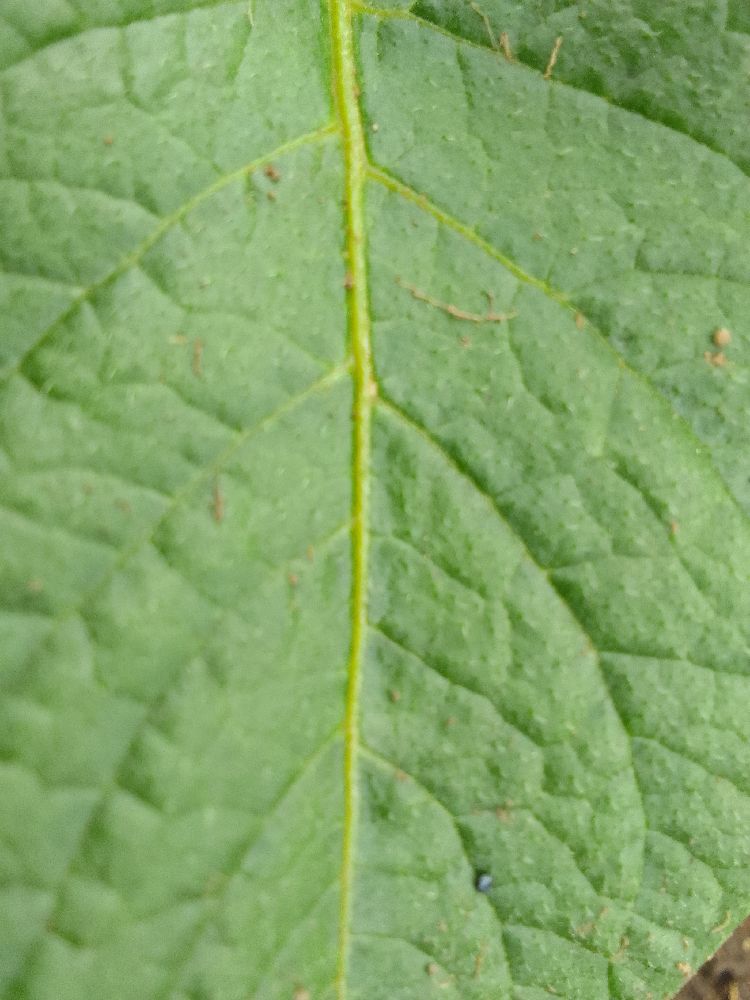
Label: Healthy